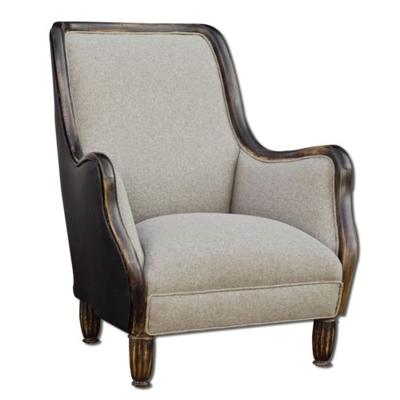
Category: chair